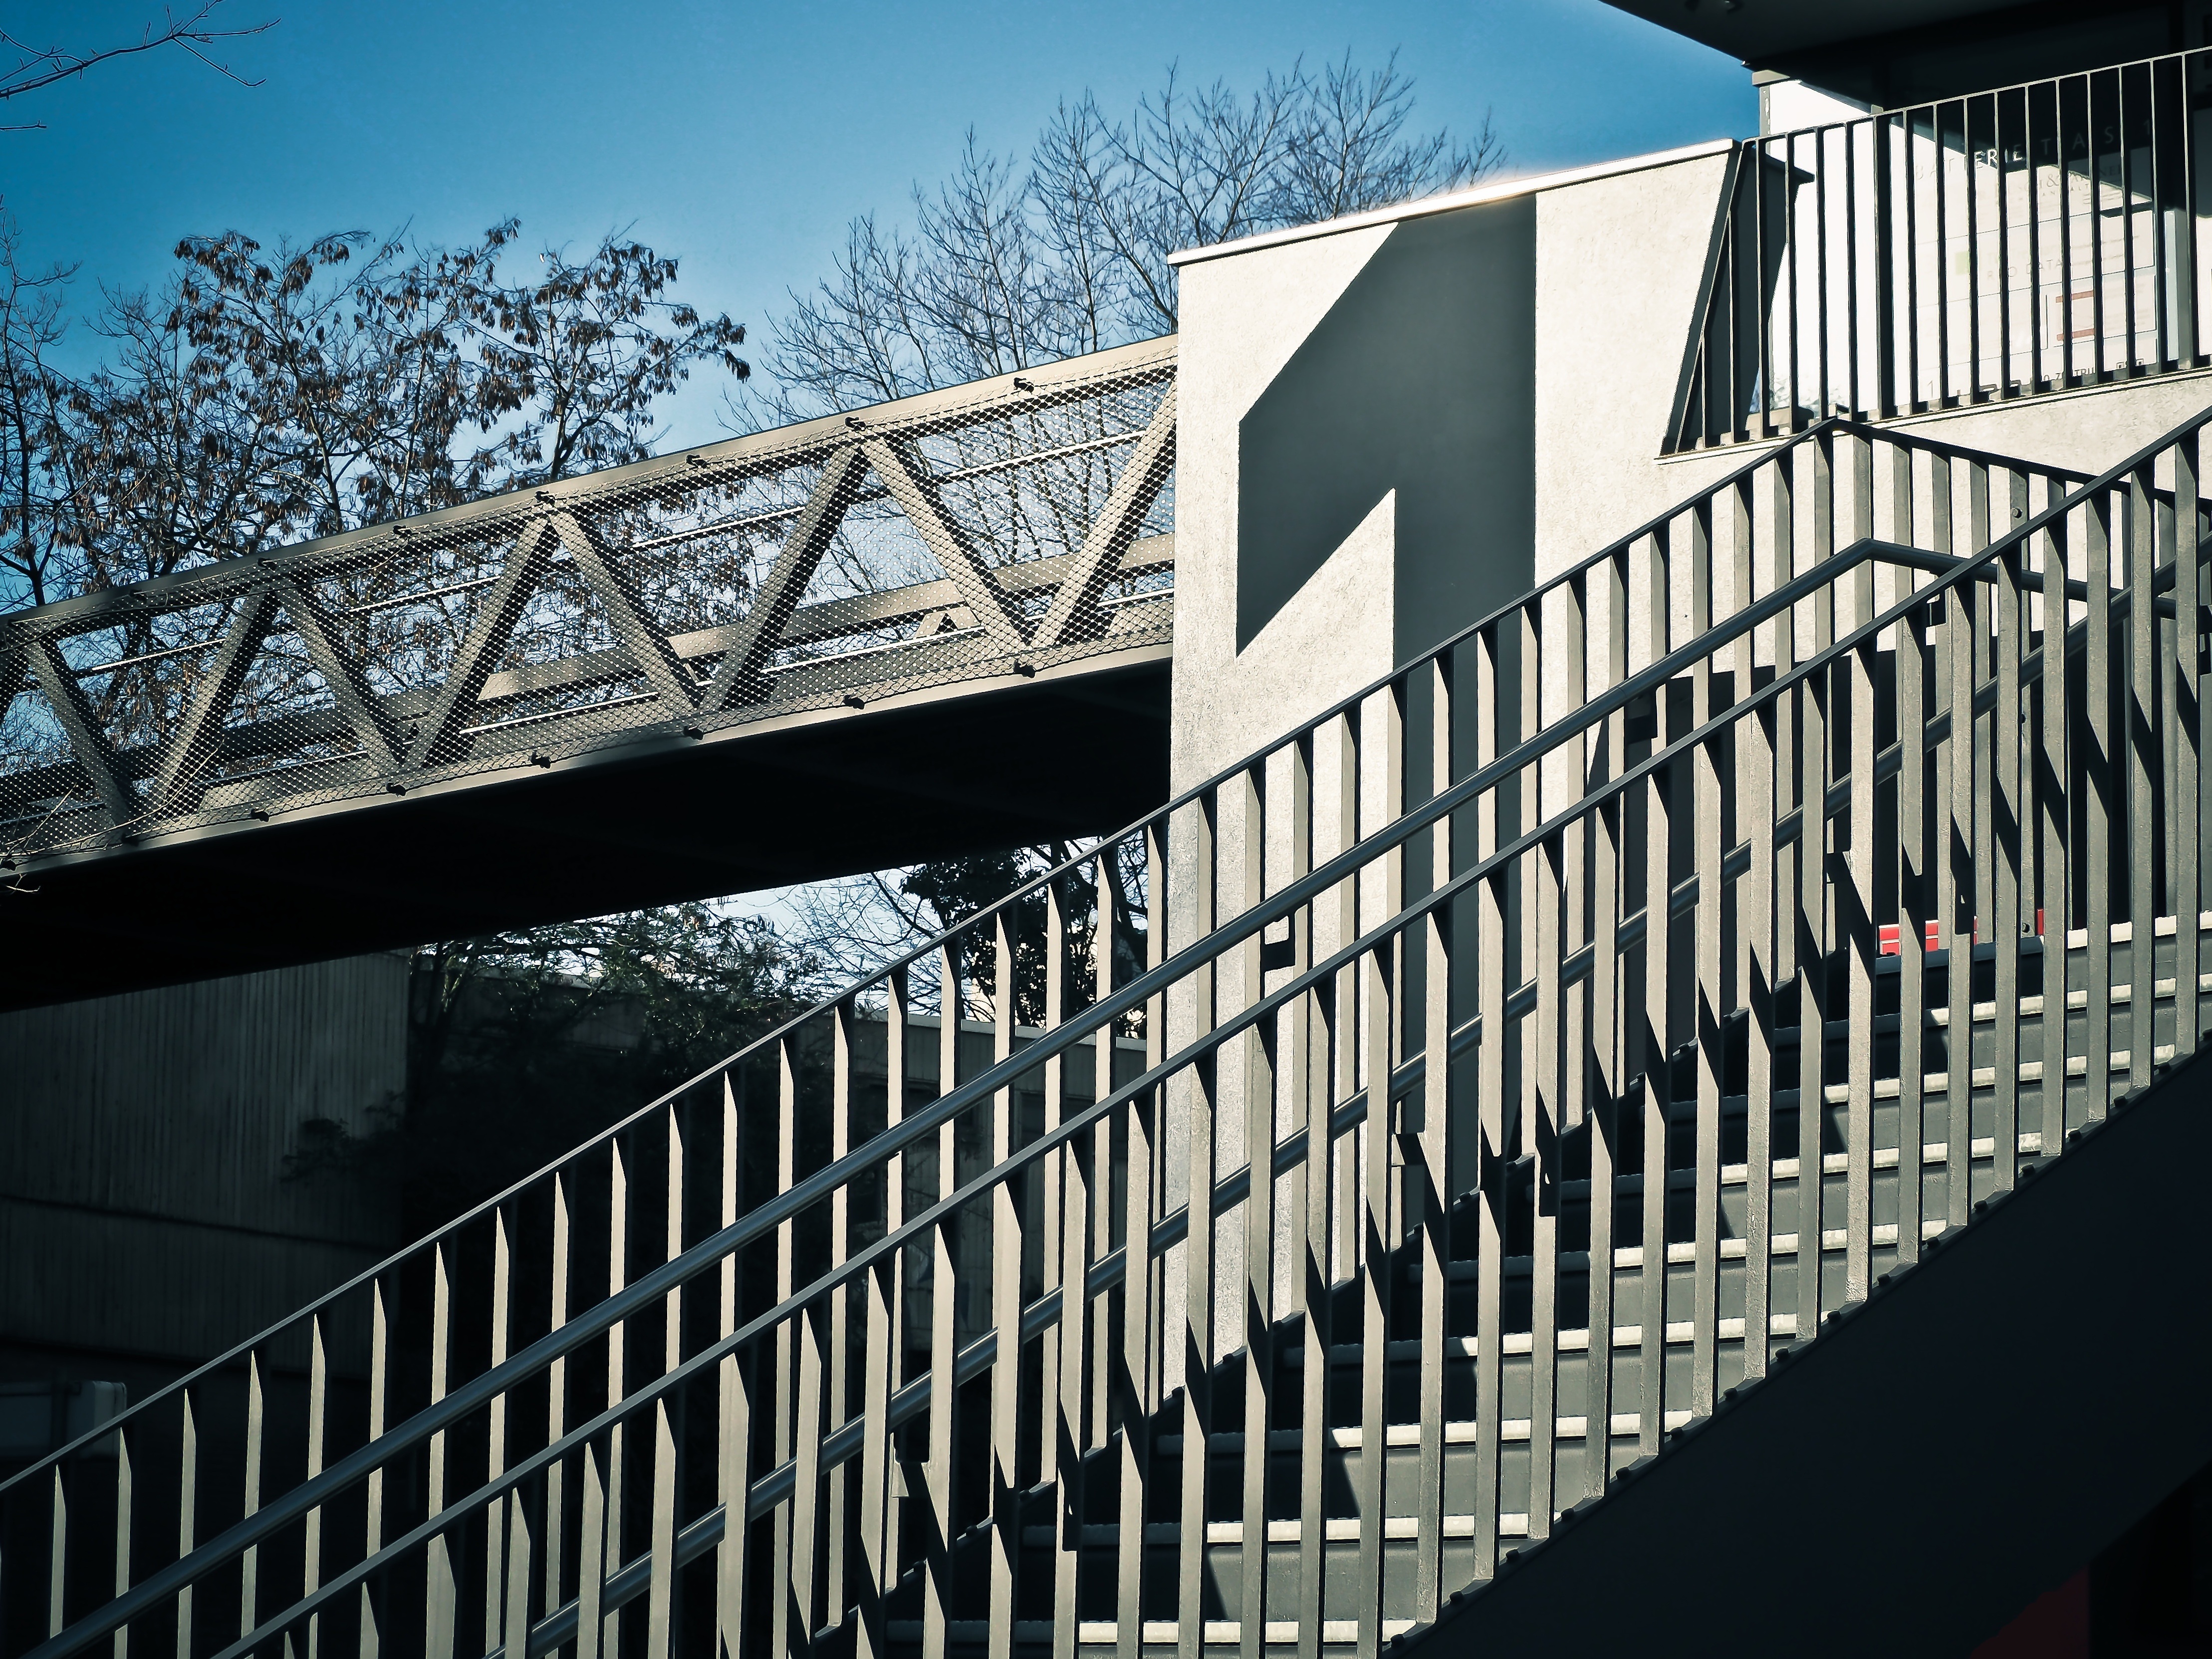
architecture, structure, building, city, line, reflection, facade, professional, stadium, transition, stairs, shape, gradually, neuss, urban area